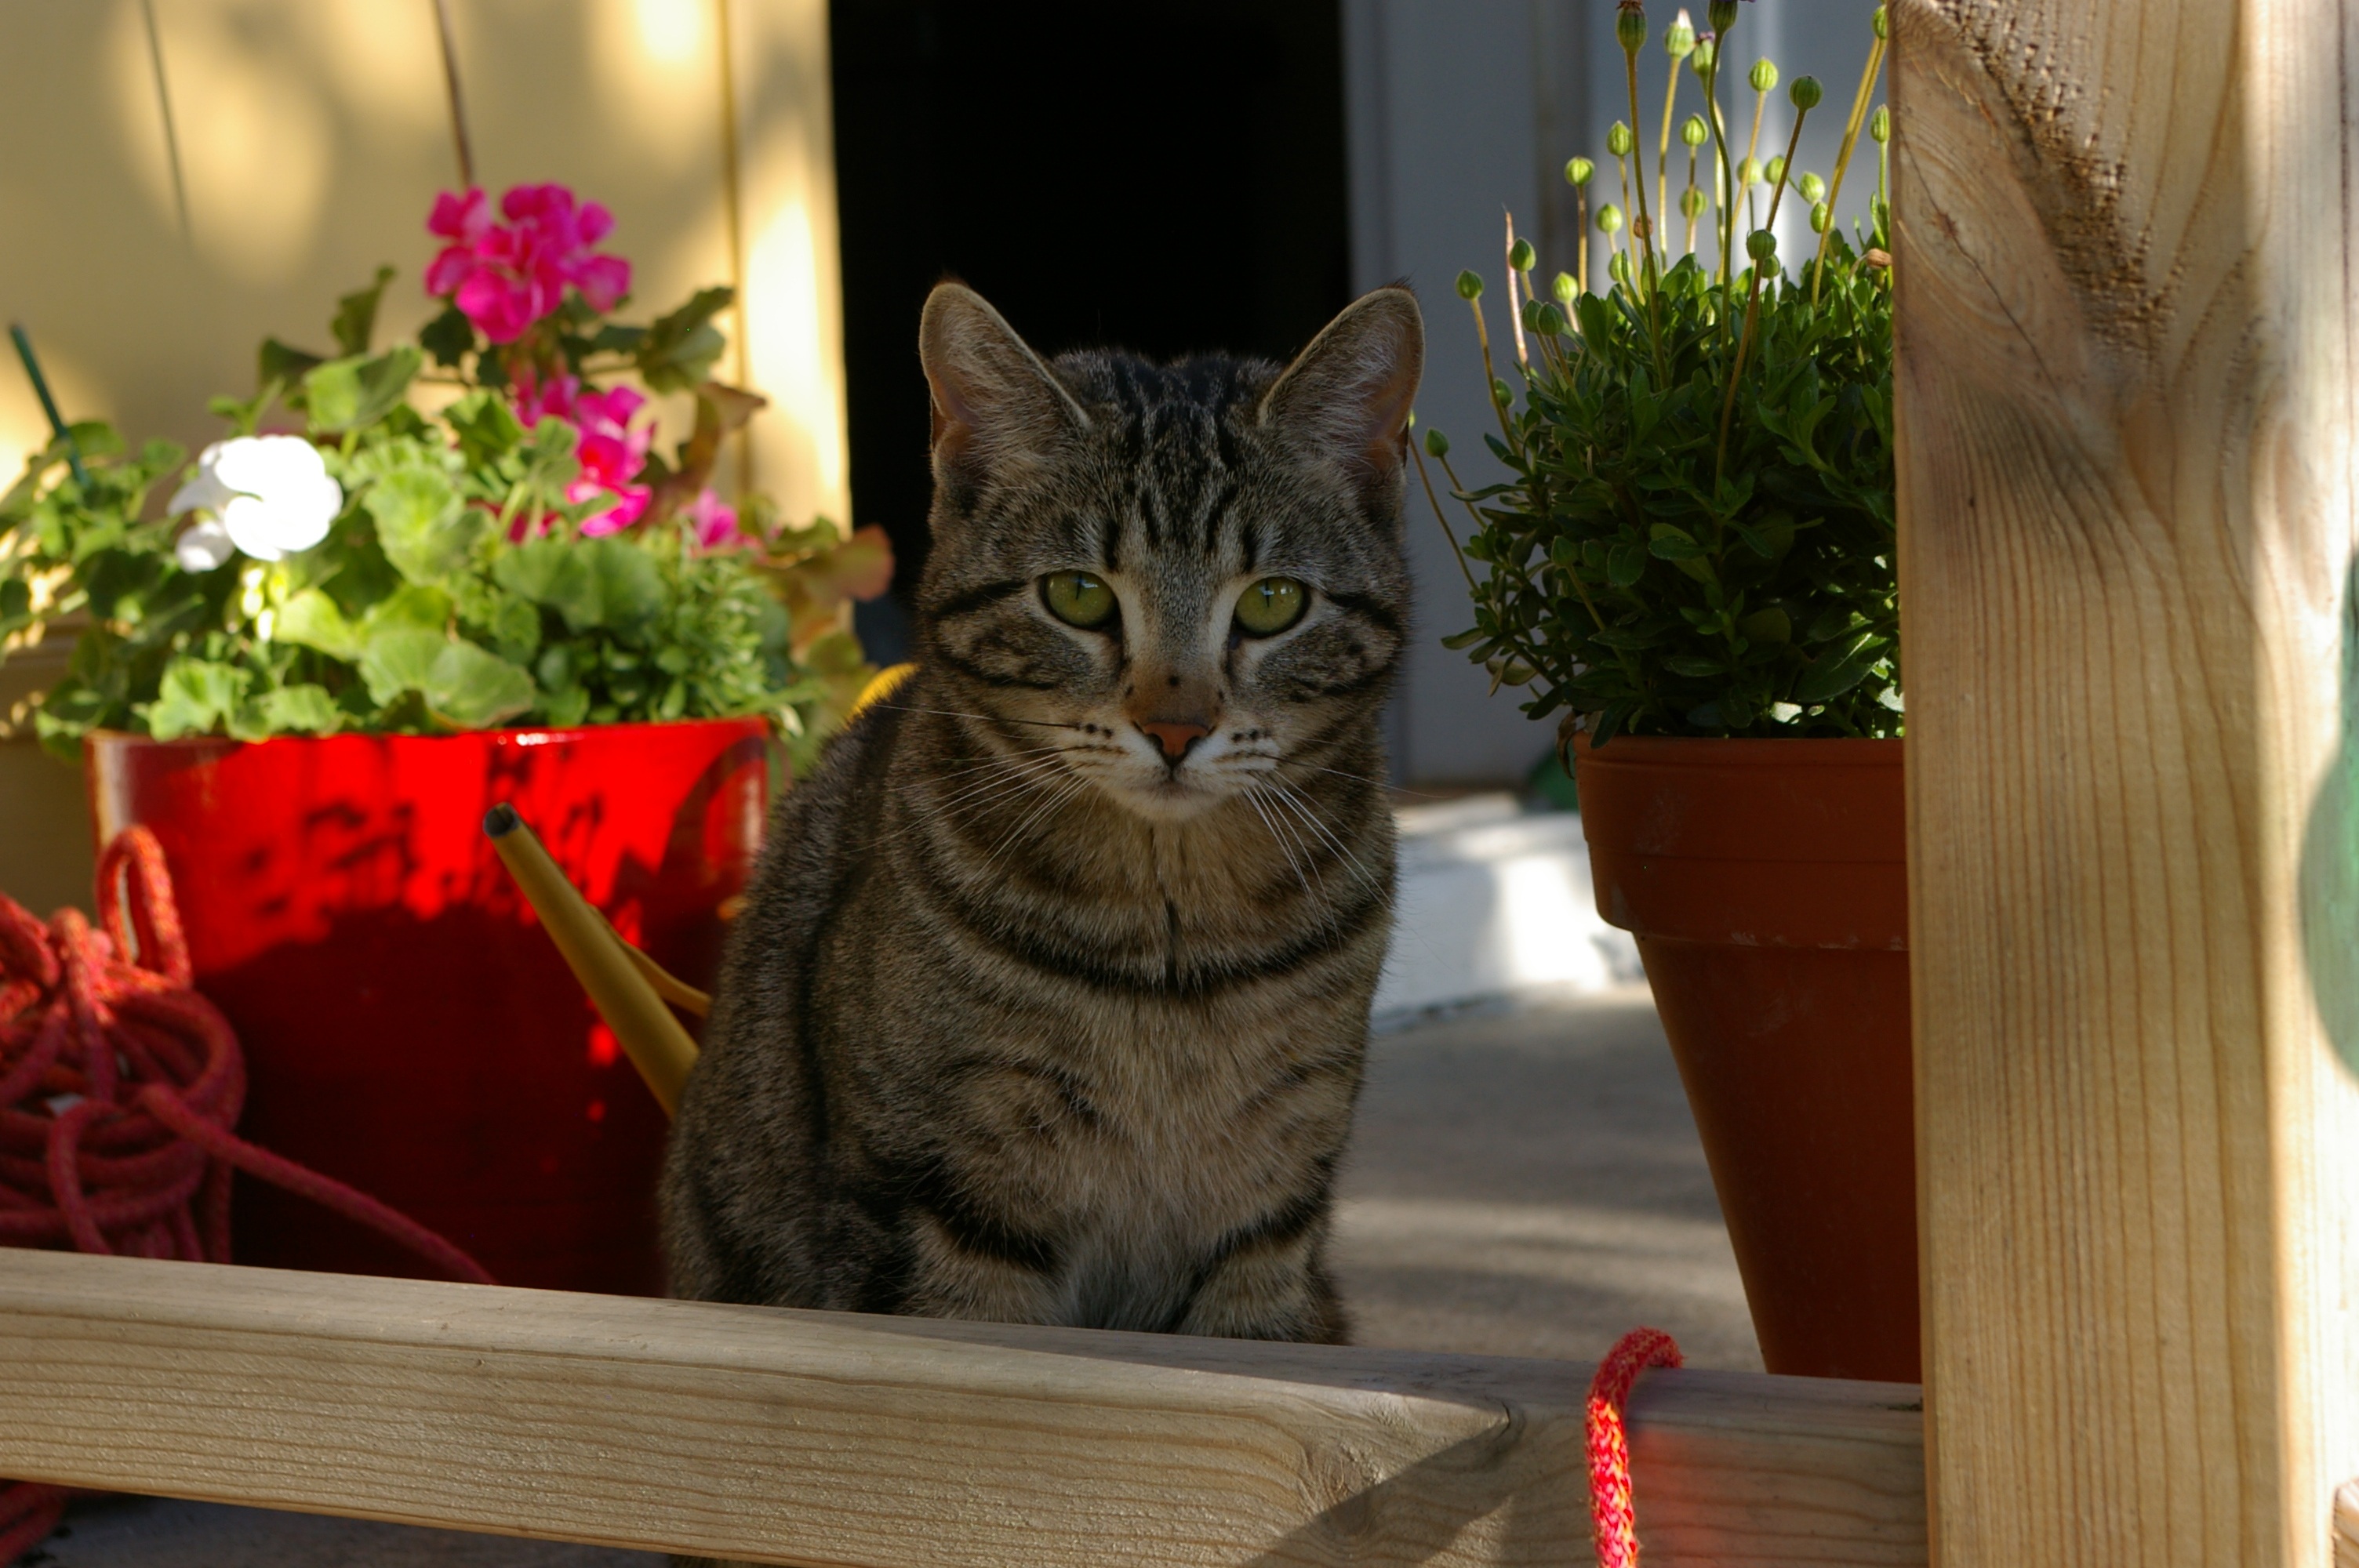
summer, kitten, cat, mammal, pets, small to medium sized cats, cat like mammal